Møns Klint

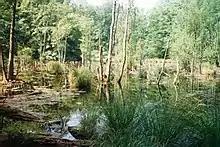
Møns Klint: a pond in the Klinteskov woods

Because of the special nature of the chalky soil, there are many rare plants in the area, particularly several varieties of orchid which are at their best in early summer. In particular, the tall lady orchid (Orchis purpurea) grows under the staircases leading down to the beach. The chalk also provides a distinctive light green tint to the beech trees along the top of the cliffs, maintaining their spring hues throughout the summer season. In the hilly park which stretches a couple of kilometers inland, there are a number of ponds and marshes, many populated by trees. Several signposted circuits provide opportunities for walkers, riders and cyclists to discover the surroundings.